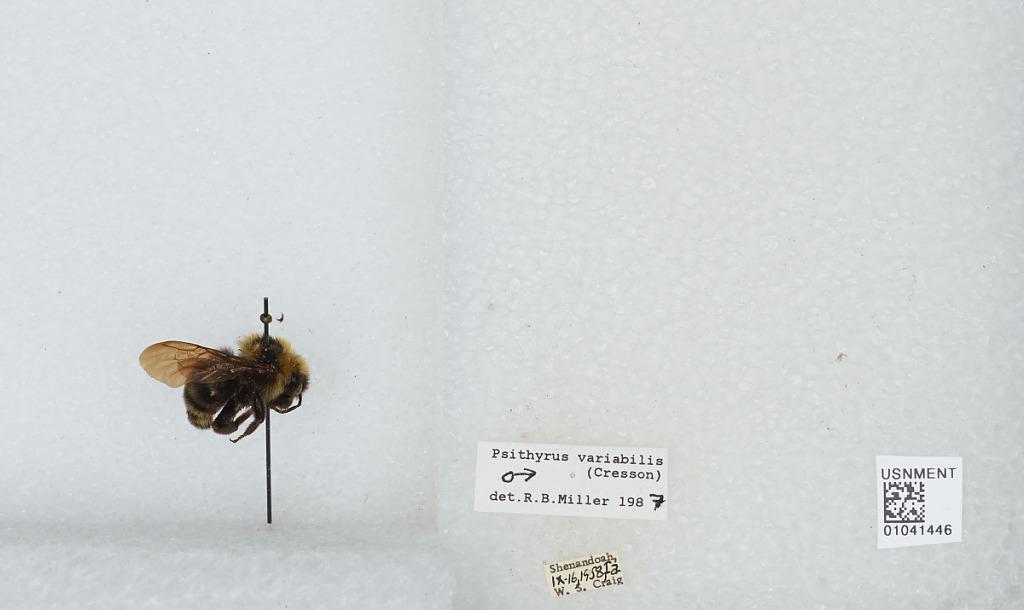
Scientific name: Bombus (Psithyrus) variabilis (Cresson)
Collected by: W. Craig
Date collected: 1958-9-16
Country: United States
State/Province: Iowa
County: Page
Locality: Shenandoah
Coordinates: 40.7622, -95.3708
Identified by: Miller, R. B.